Snurråsen

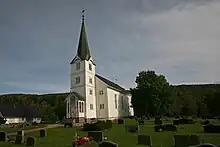
View of the local Siljan Church

The village has a population (2022) of 259 and a population density of .